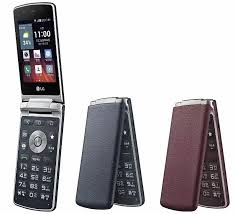
Nataal bii de maa ngi ciy séen ñetti jollasu ñu raŋale leen. Benn bi ñu daldi koy ubbi, ñaar ñi xaw ubbéeku tuuti. Am benn bu sokolaa ak beneen bu wirgo wi ñuul..